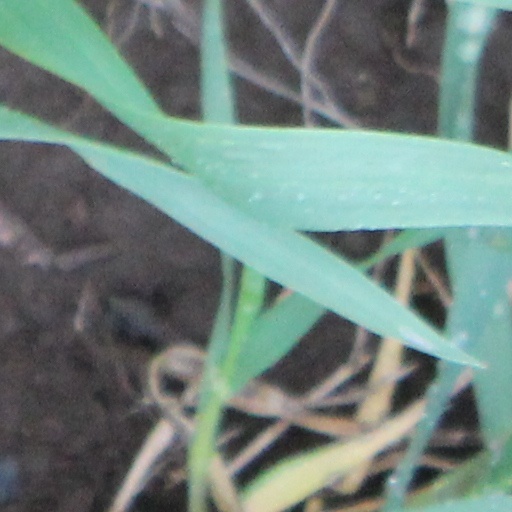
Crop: wheat